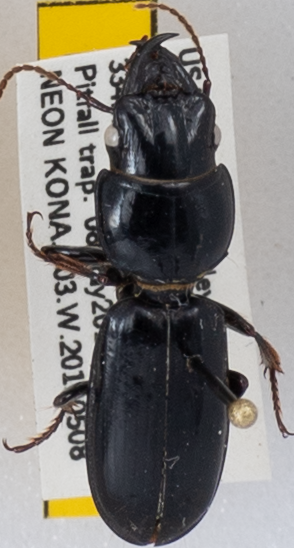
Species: Scarites vicinus
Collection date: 2019-05-08
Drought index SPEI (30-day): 0.802
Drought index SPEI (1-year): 0.794
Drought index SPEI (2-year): -0.376